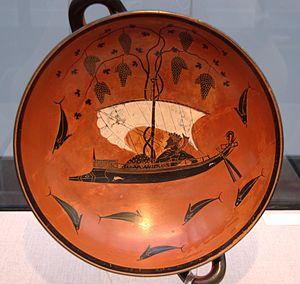
La Sagesse des mythes est une série de bande dessinée française sur la mythologie grecque et la mythologie mésopotamienne créée par le philosophe Luc Ferry, scénarisée par Clotilde Bruneau et publiée depuis 2016 par Glénat. La direction artistique de la collection est assurée par Didier Poli et les dessins sont réalisés par différents dessinateurs.
Les Anthestéries, sont une fête de la fin de l'hiver et une fête des morts célébrée dans la Grèce antique en l'honneur du dieu Dionysos. Fête de religion paysanne parmi les plus typiques qui se soient conservées, elles figurent au calendrier d'Athènes et de plusieurs autres cités. Elles ont lieu au moment de la végétation renaissante, du onzième au treizième jour du mois anthestérion, huitième mois du calendrier attique, correspondant dans le calendrier grégorien à la fin de février et au début de mars. Elles revêtaient durant les trois journées de leur célébration un double aspect, à la fois joyeux et funèbre.
La céramique attique à figures noires désigne une production de céramique d'Athènes et de sa région, entre le début du VIIᵉ siècle et la fin du VIᵉ siècle av. J.-C..
La culture de la vigne en hautain est une méthode culturale connue depuis l'Antiquité. Cette façon de faire fut particulièrement utilisée par les Grecs, les Scythes et les Romains.
Naxos est une île grecque de la mer Égée appartenant aux Cyclades. C'est la plus grande et la plus haute île de l'archipel. Elle est située pratiquement au cœur de l'Égée, à approximativement 140 km de la Grèce continentale et de la Turquie continentale. La plus grande ville et port principal est Náxos, aussi appelée Chóra.
Dans la mythologie grecque, Dionysos est le dieu de la vigne, du vin et de ses excès, de la folie et de la démesure. Il est une figure majeure de la religion grecque et un dieu de première importance au sein de l'orphisme : les Hymnes orphiques comportent de très nombreuses prières en son honneur et s'organisent pour donner « une image de l'ordre du monde naturel et moral [qui] montre que, dans cet ordre, Dionysos joue un rôle particulier ».